Mende, Lozère

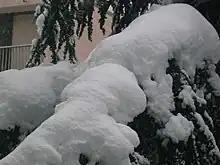
Mende in December 2008

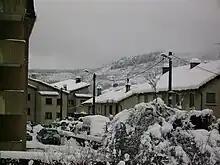
A view the Causse d'Auge in December 2008

Mende is subject to an oceanic stream that comes from the Aubrac and Mediterranean and flows from the Cévennes. The department of Lozère, Mende in particular, benefit from insolation (or sunlight) similar to that of Toulouse with approximately 2,069 hours of sunshine per year. The city, away from the mountains that surround it, has a more protected climate than the highlands of Gévaudan: So, average temperatures oscillate between and . With respect to annual precipitation, data for the Lozère is between , depending on the exposure of the regions, with up to 50 days of snow per year.